The Return of the Prodigal Son (Preti, Capodimonte)

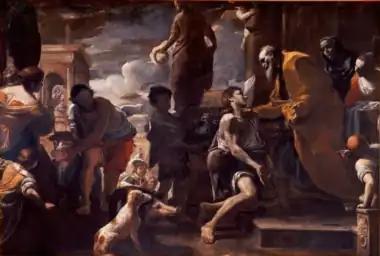
"The Return of the Prodigal Son" (1656) by Mattia Preti

The Return of the Prodigal Son is a 1656 oil on canvas painting by Mattia Preti, now in the Museo nazionale di Capodimonte in Naples.